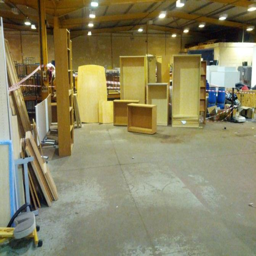
furniture store over the summer